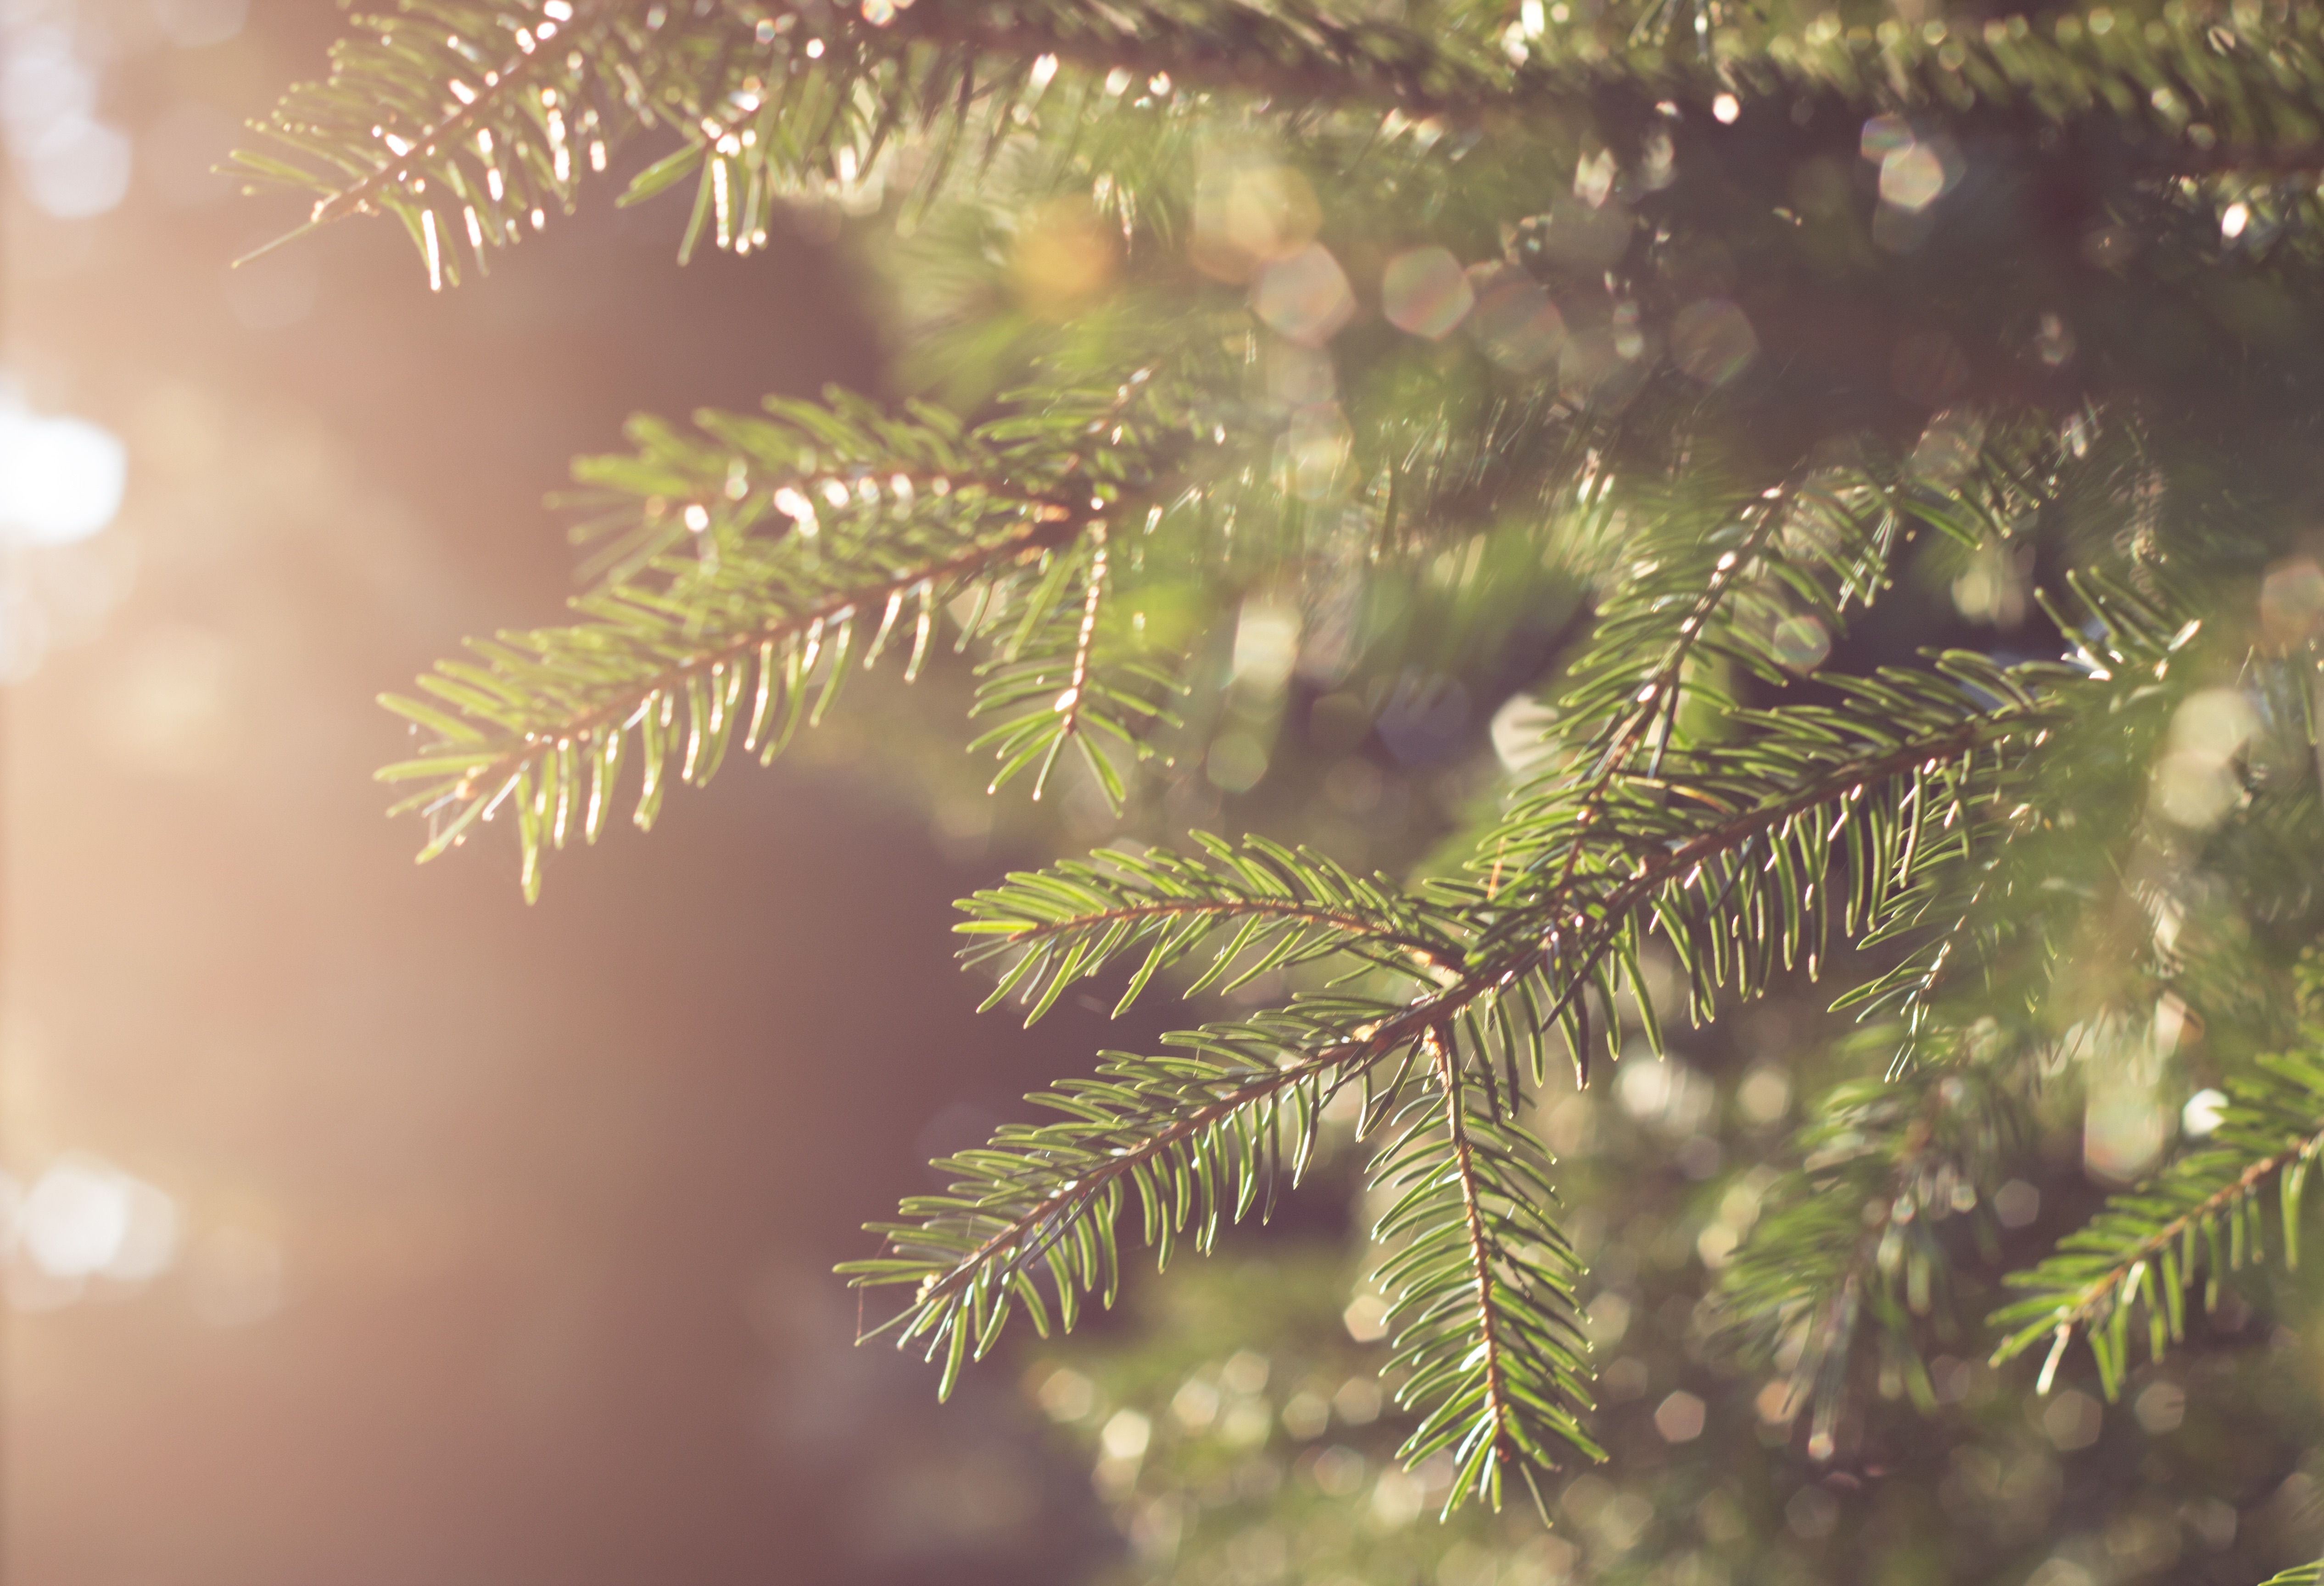
tree, branch, plant, leaf, flower, botany, fir, flora, christmas tree, twig, conifer, spruce, larch, pine family, woody plant, land plant